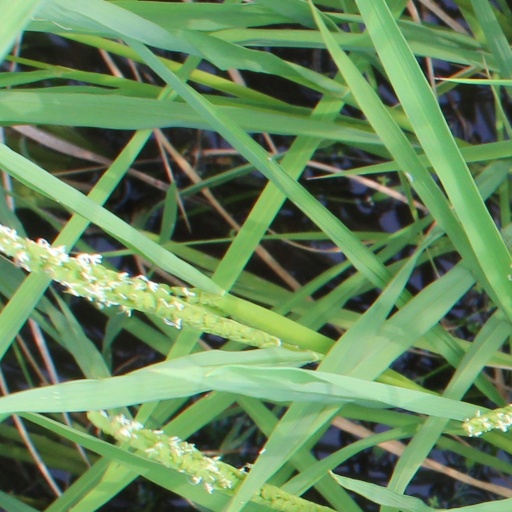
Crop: rice